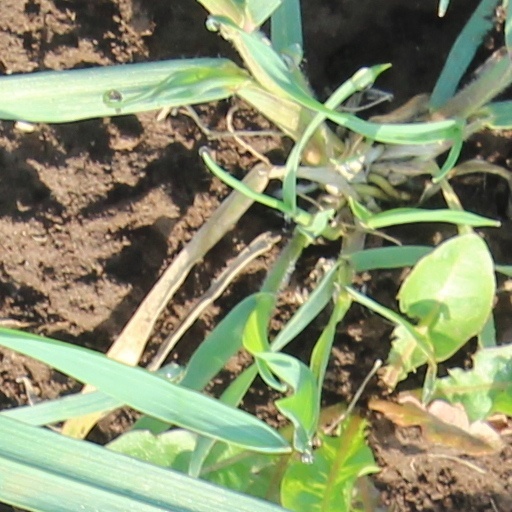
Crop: wheat